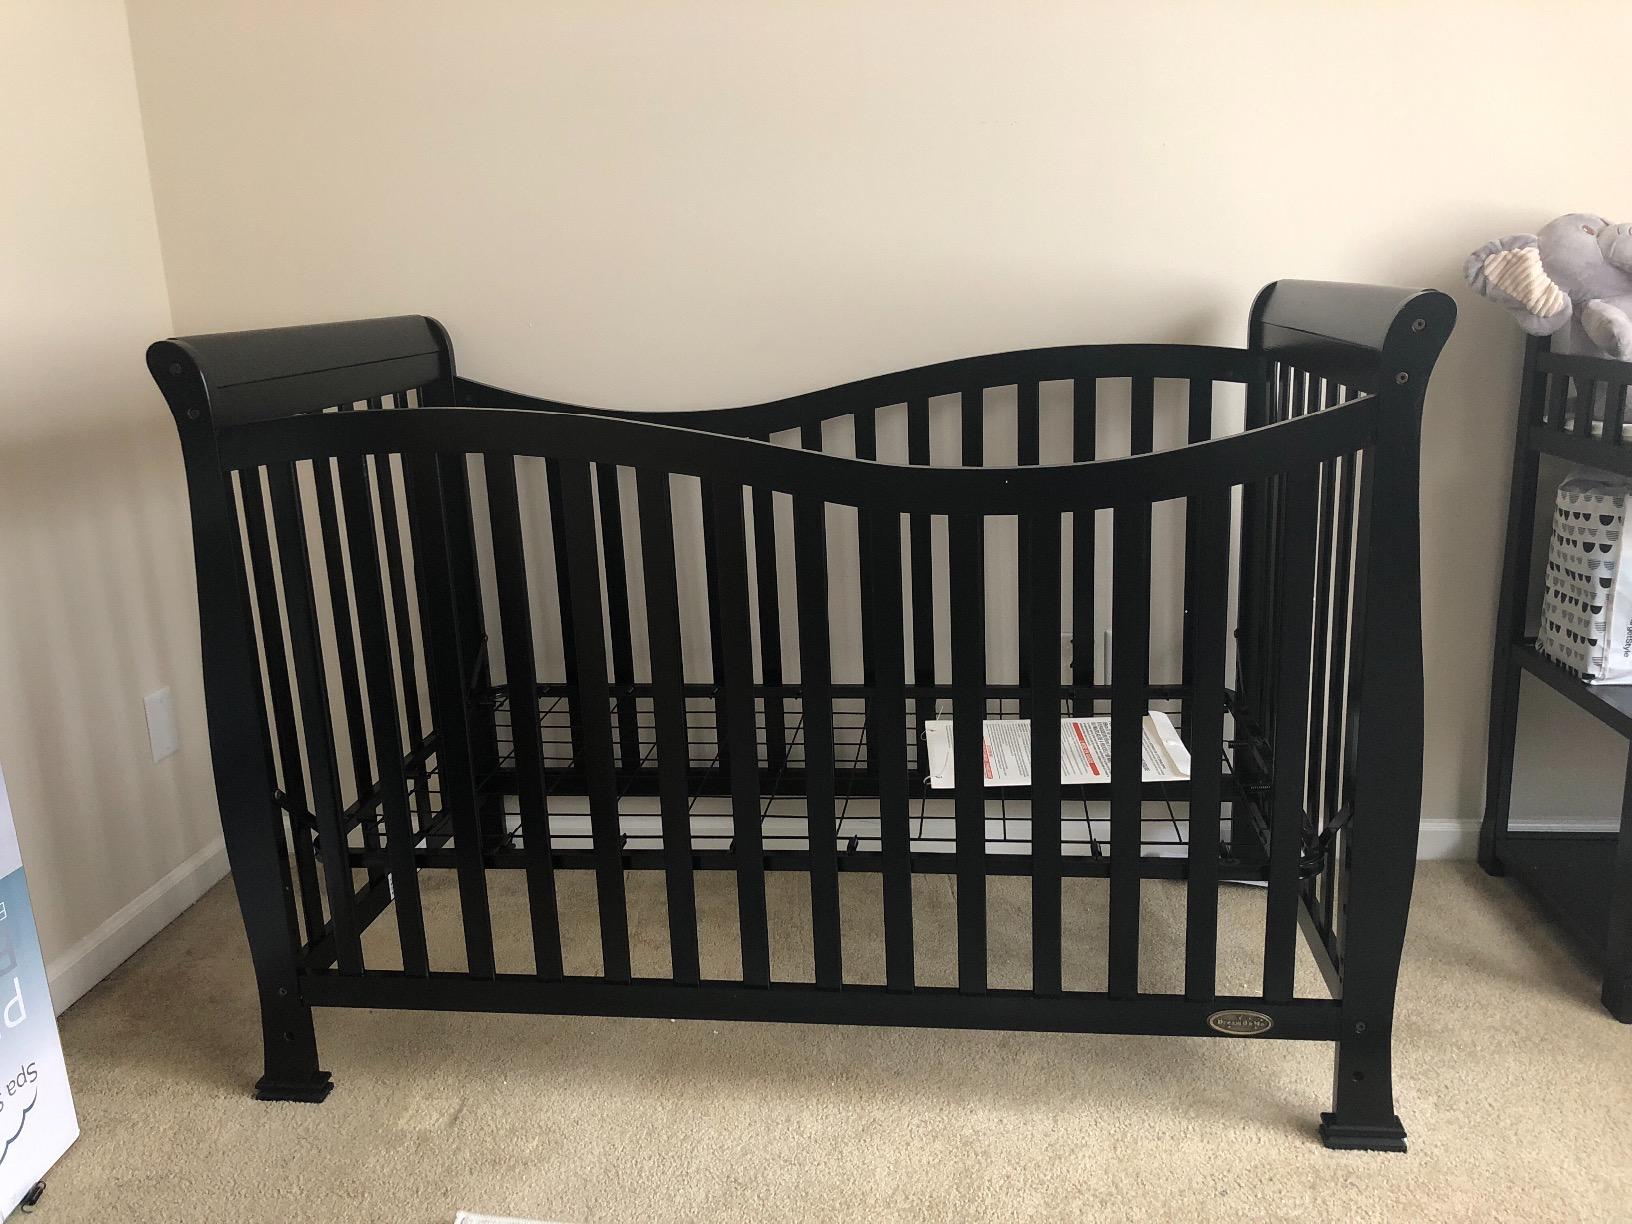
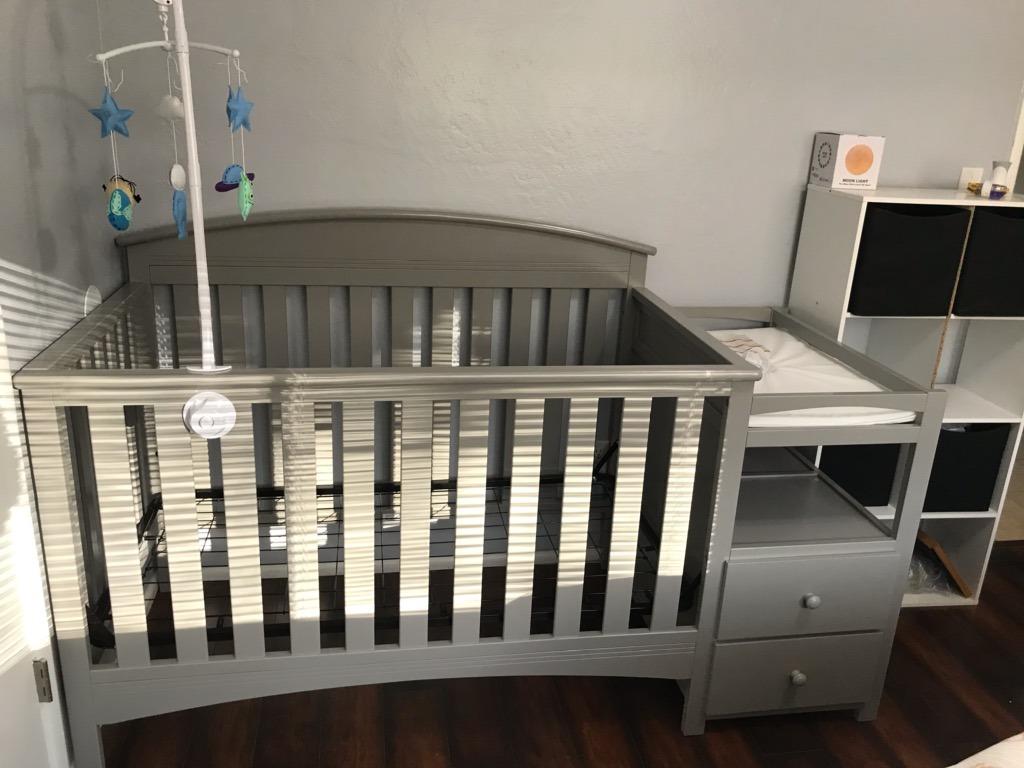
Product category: products_crib
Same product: no